Fairhope Plantation

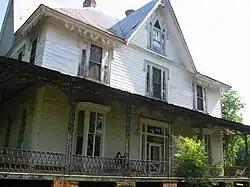
The front (south) facade in 2005

Fairhope Plantation is a historic Carpenter Gothic plantation house and historic district, located one mile east of Uniontown, Alabama, US. The -story wood-framed main house was built in the Gothic Revival style in the late 1850s. The plantation historic district includes six other contributing buildings, in addition to the main house. It was added to the Alabama Register of Landmarks and Heritage on December 19, 1991, and subsequently to the National Register of Historic Places on May 29, 1992, due to its architectural and historical significance.